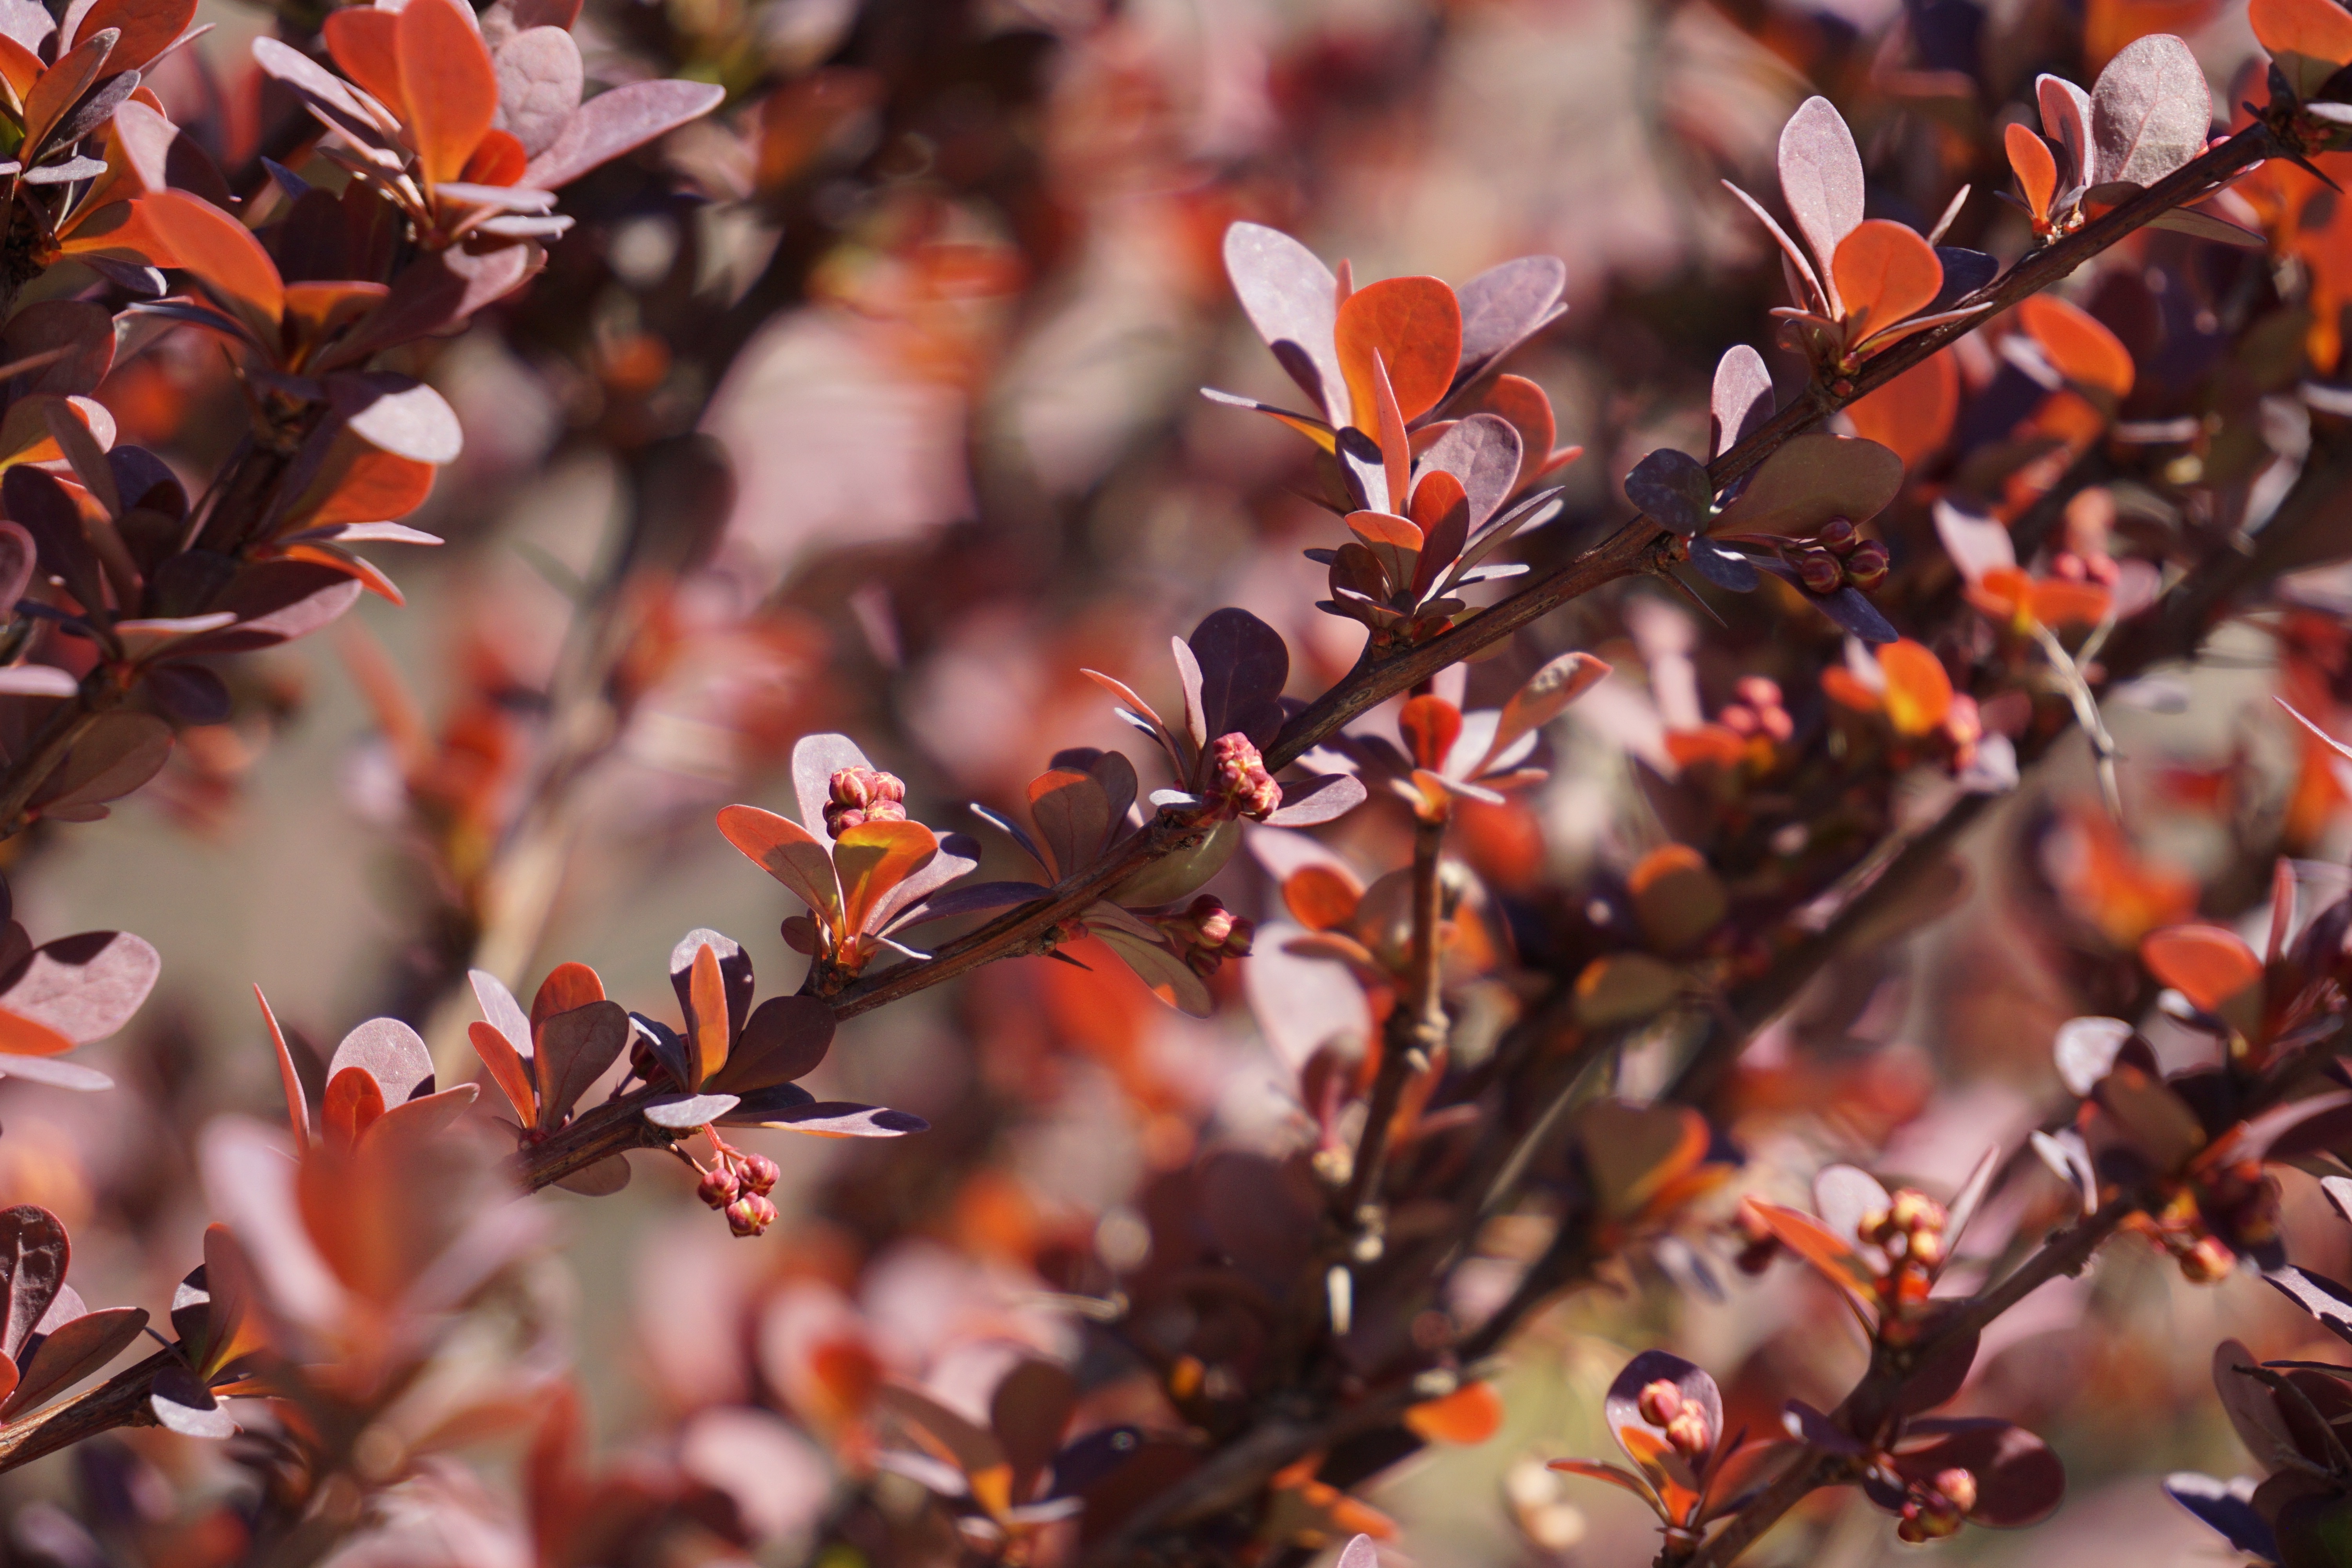
tree, branch, blossom, plant, leaf, flower, bush, spring, produce, insect, autumn, flora, season, invertebrate, close up, shrub, thorns, barberry, macro photography, flowering plant, land plant, berberis vulgaris, vinegar berry